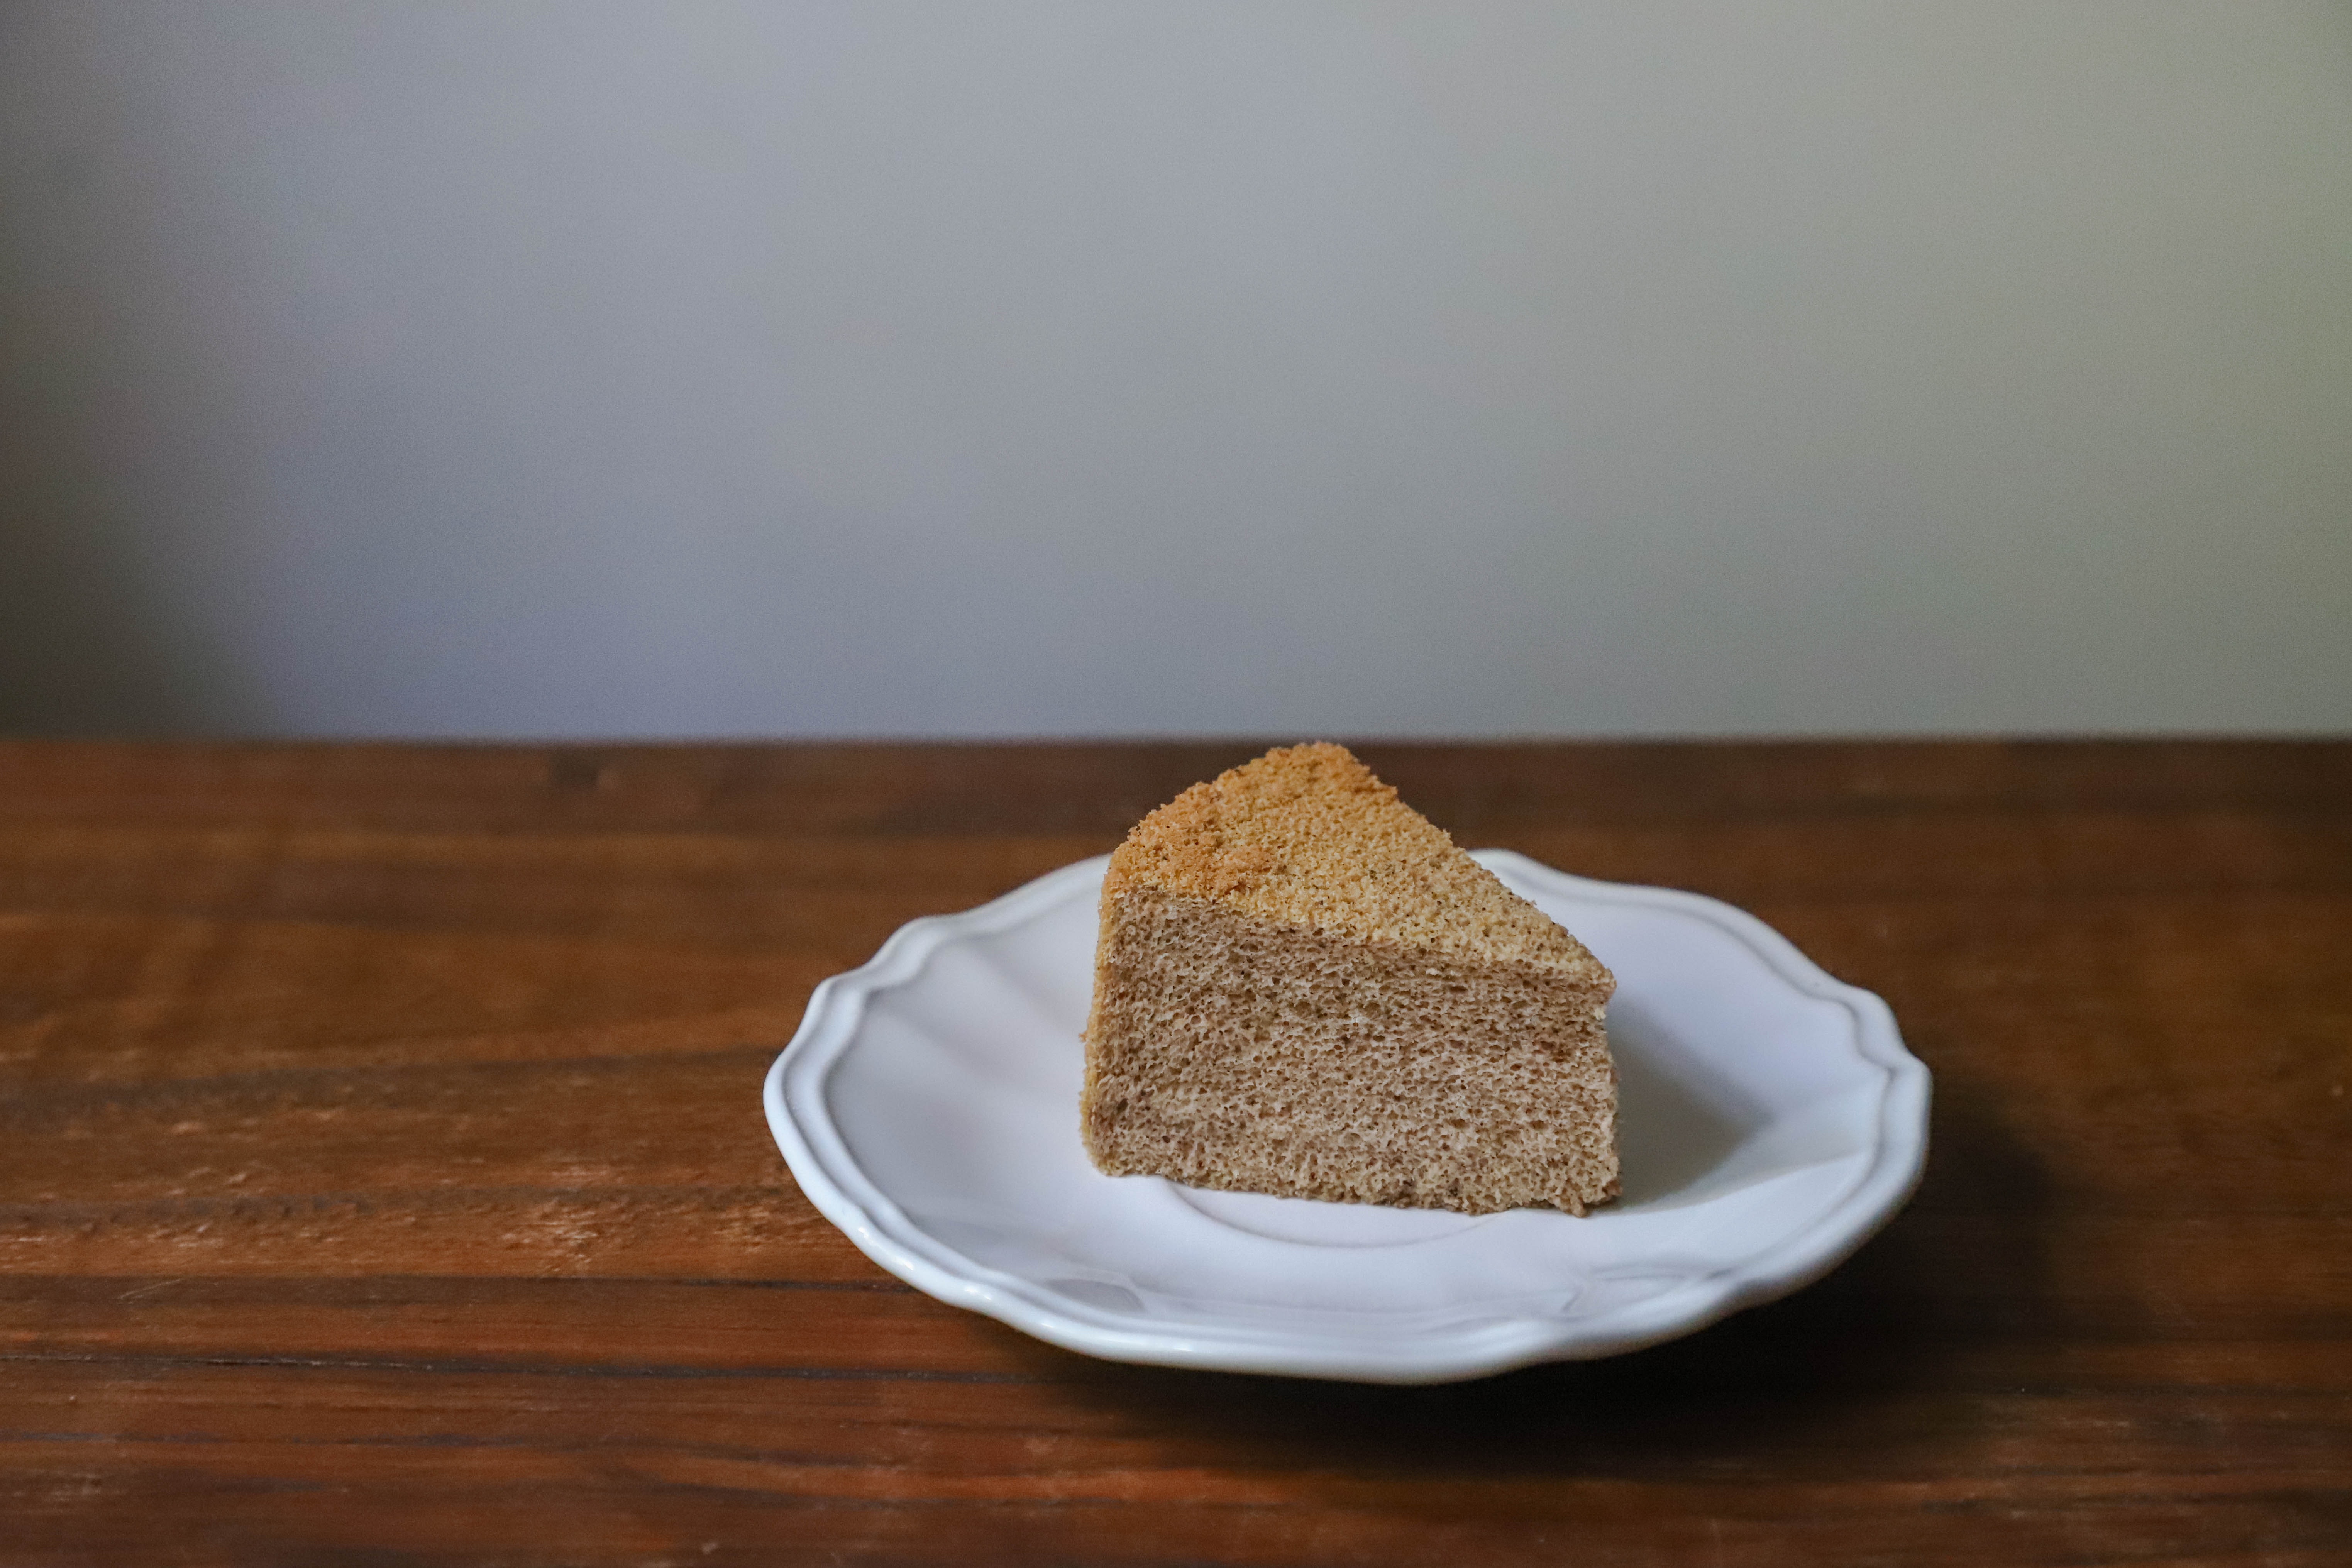
food, dish, cuisine, dessert, ingredient, baked goods, snack cake, baking, icing, sponge cake, gluten, carrot cake, parkin, Lekach, cake